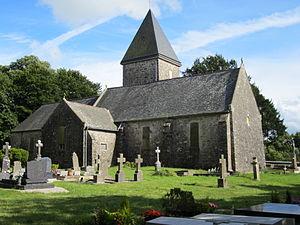
Église Saint-Jean-Baptiste de fr:Taillepied (située sur la commune de Saint-Sauveur-le-Vicomte)
Taillepied est une commune française, située dans le département de la Manche en région Normandie, peuplée de 21 habitants. Depuis la fin du XXᵉ siècle, elle est, avec sa proche voisine Reigneville-Bocage, l'une des deux communes les moins peuplées du département.